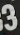
Number: 3